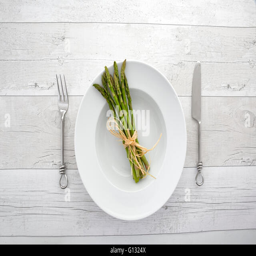
overhead view of fresh green asparagus on a white plate over a retro wooden background